List of roads in Brampton

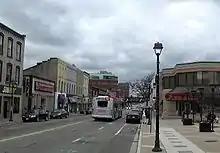
Main Street in downtown Brampton

Cottrelle Boulevard is a modern road constructed in the 1990s and runs from Airport Road east to Highway 50 (with a break at the Humber River, where it continues into Vaughan as Langstaff Road (York Regional Road 71). As of March 2024, two bridges to cross the river valley are under construction to join the two sections, after several years of delays due to opposition by environmentalists, who successfully stopped an earlier plan to bridge Williams Parkway (which most of Cottrelle east of the river was originally intended to be an extension of) further south.